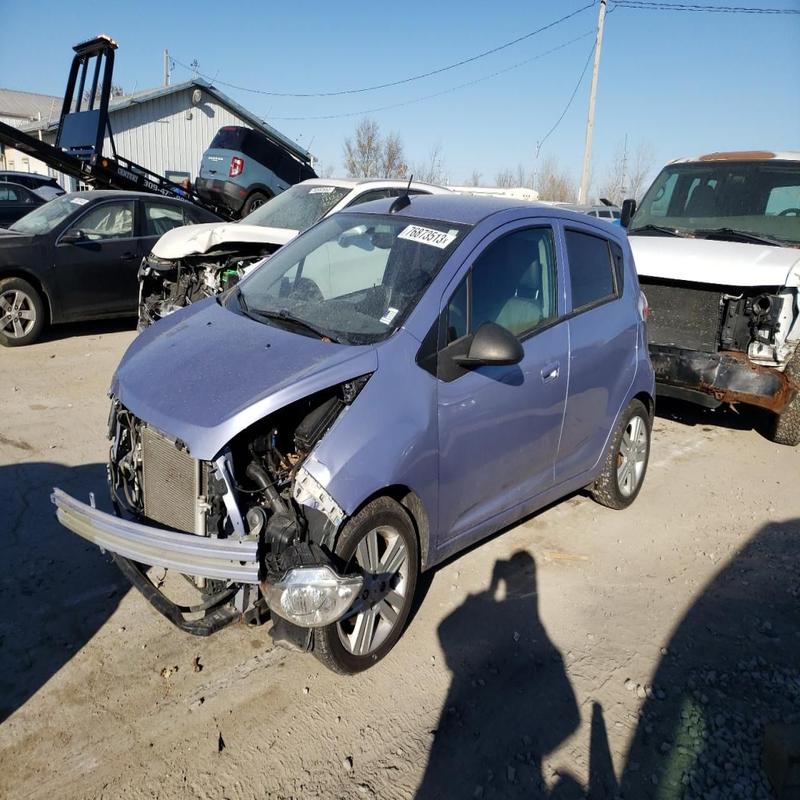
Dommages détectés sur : pare-choc avant, feu avant gauche, aile avant gauche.
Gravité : majeur